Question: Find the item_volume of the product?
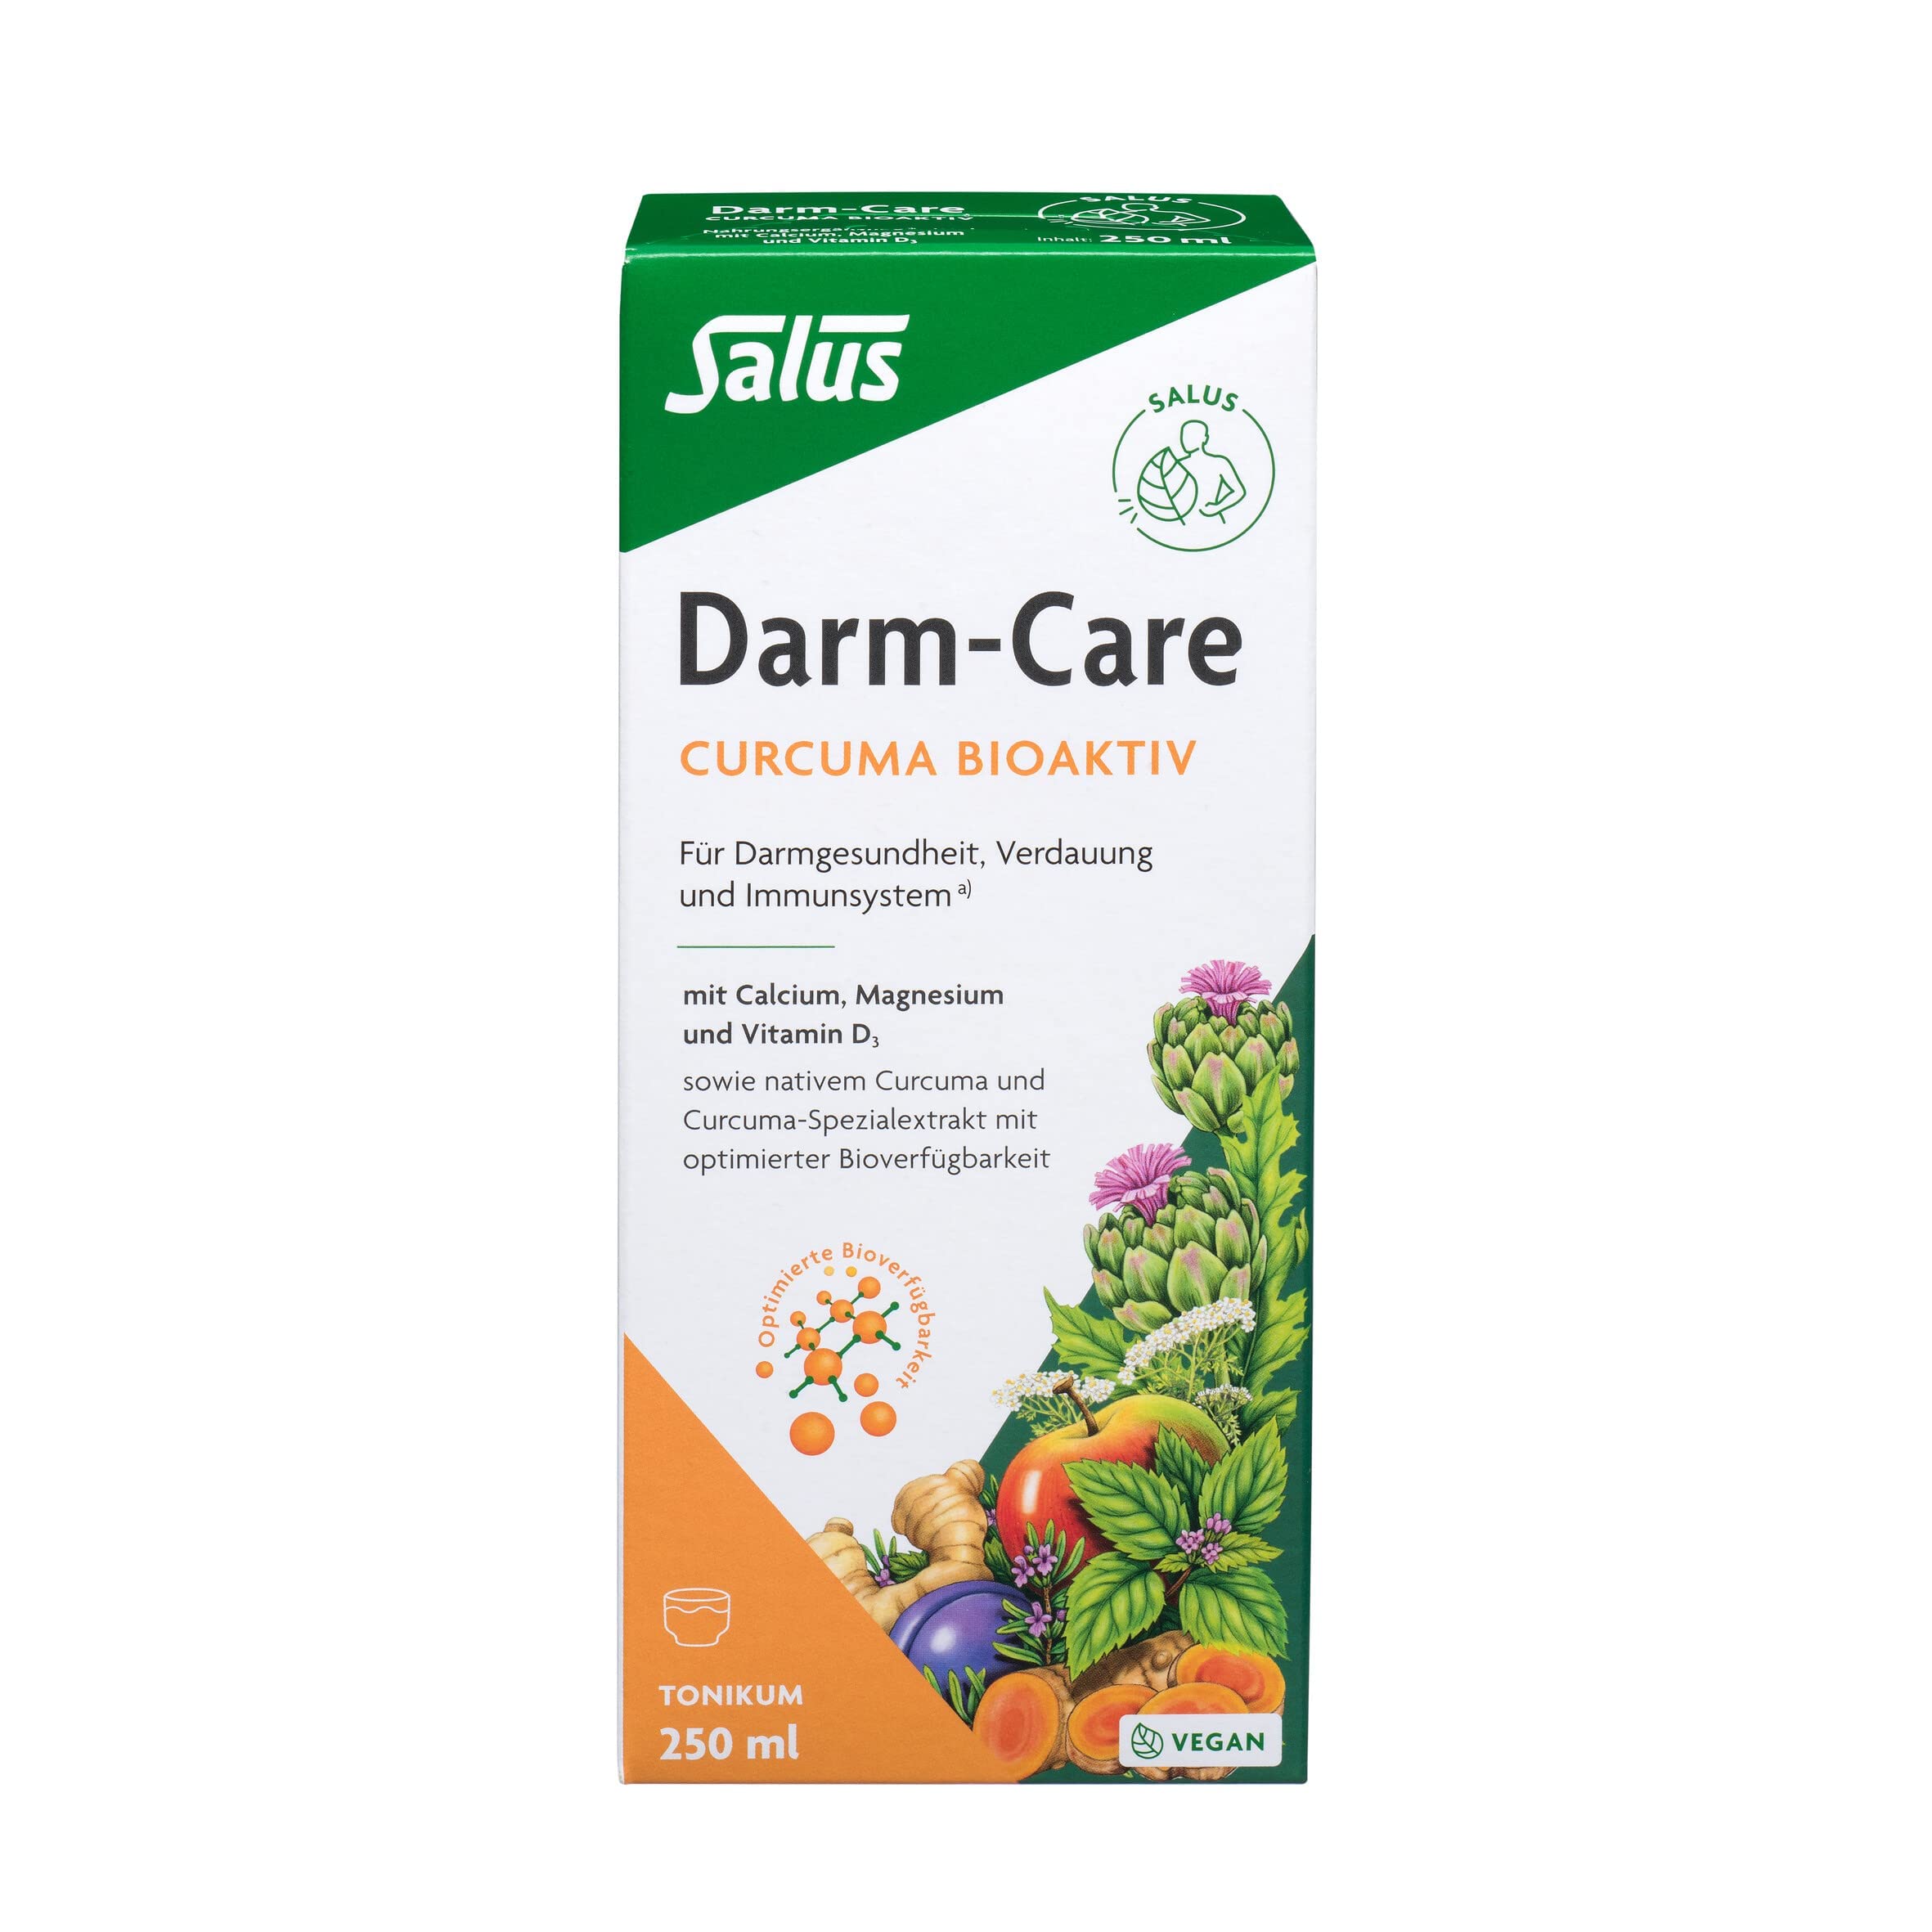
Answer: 250.0 millilitre